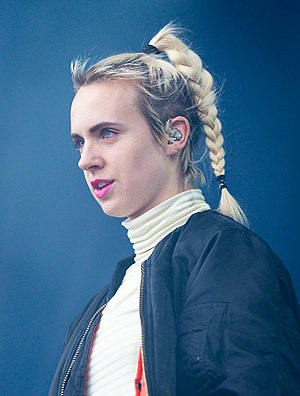
MØ
MØ under Stavernfestivalen i Norge i 2016